Kurama Tengu ōedo ihen

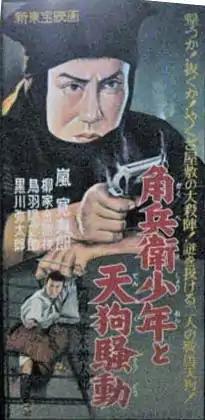
Japanese movie pre-release poster with alternate title 角兵衛少年と天狗騒動.

is a 1950 black and white Japanese film directed by Kyōtarō Namiki and produced by Shintoho.